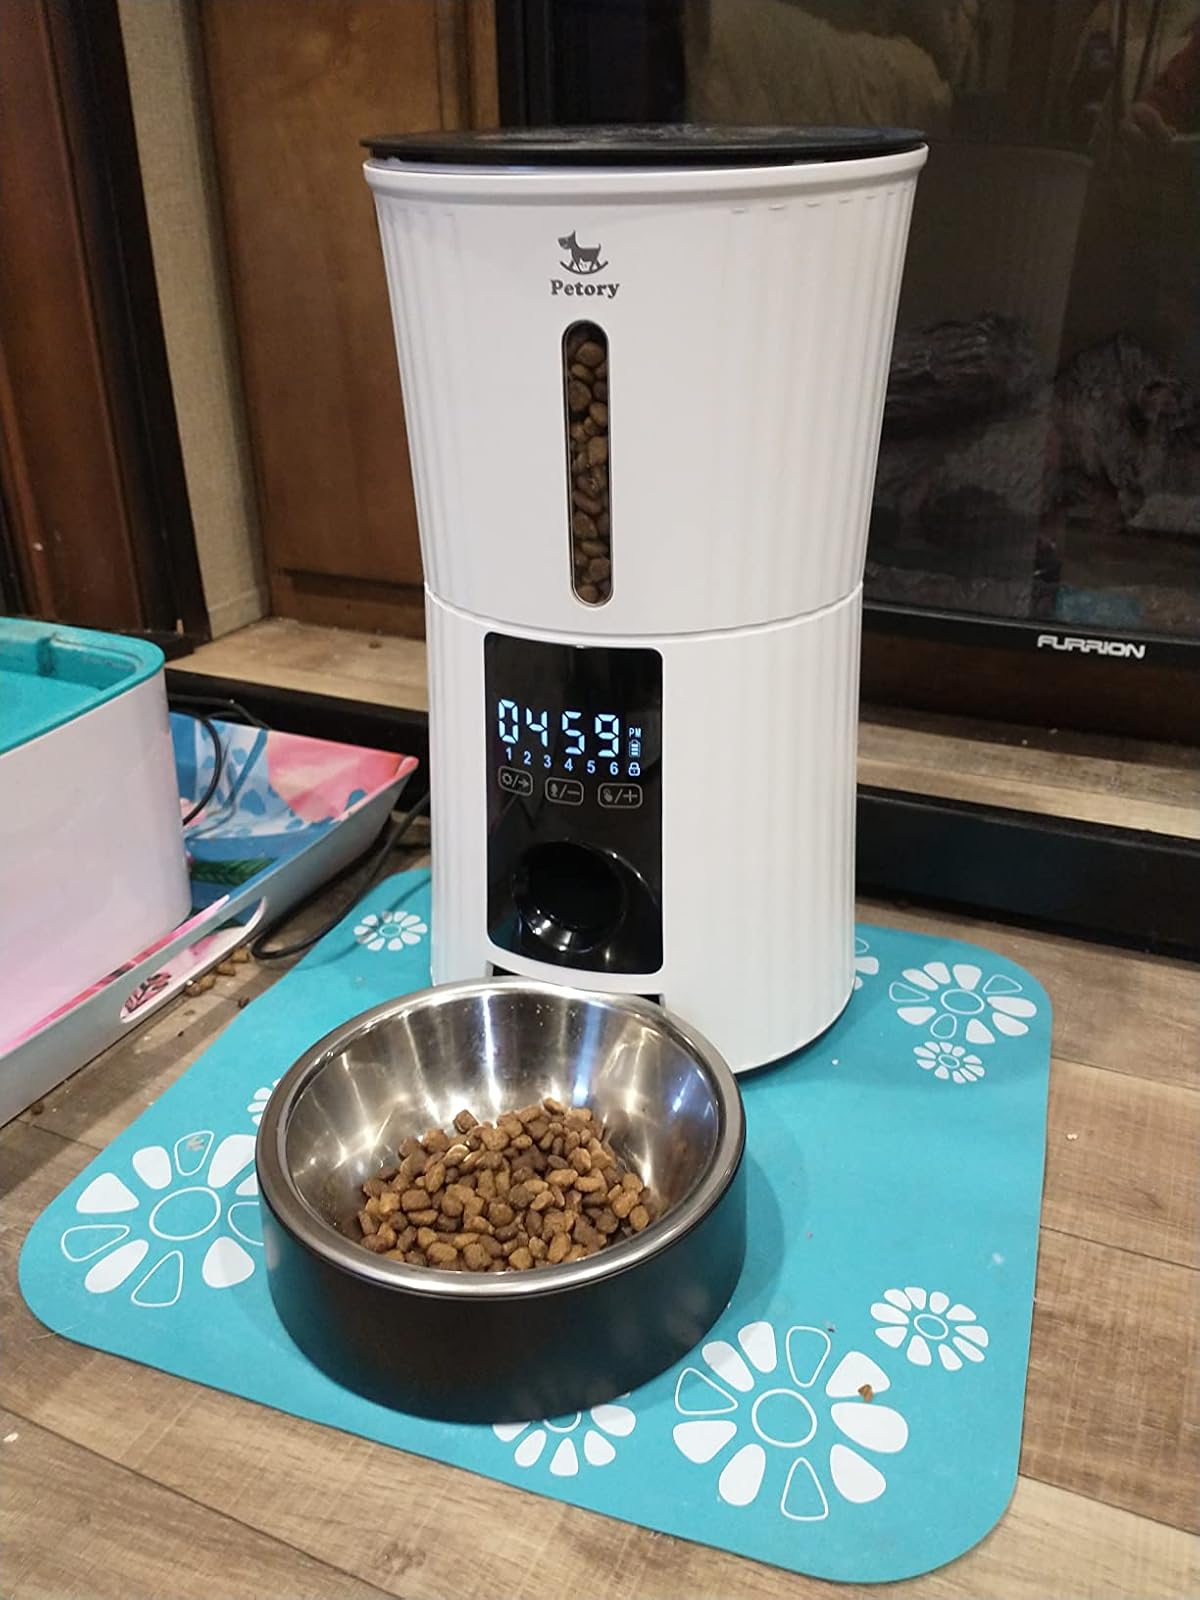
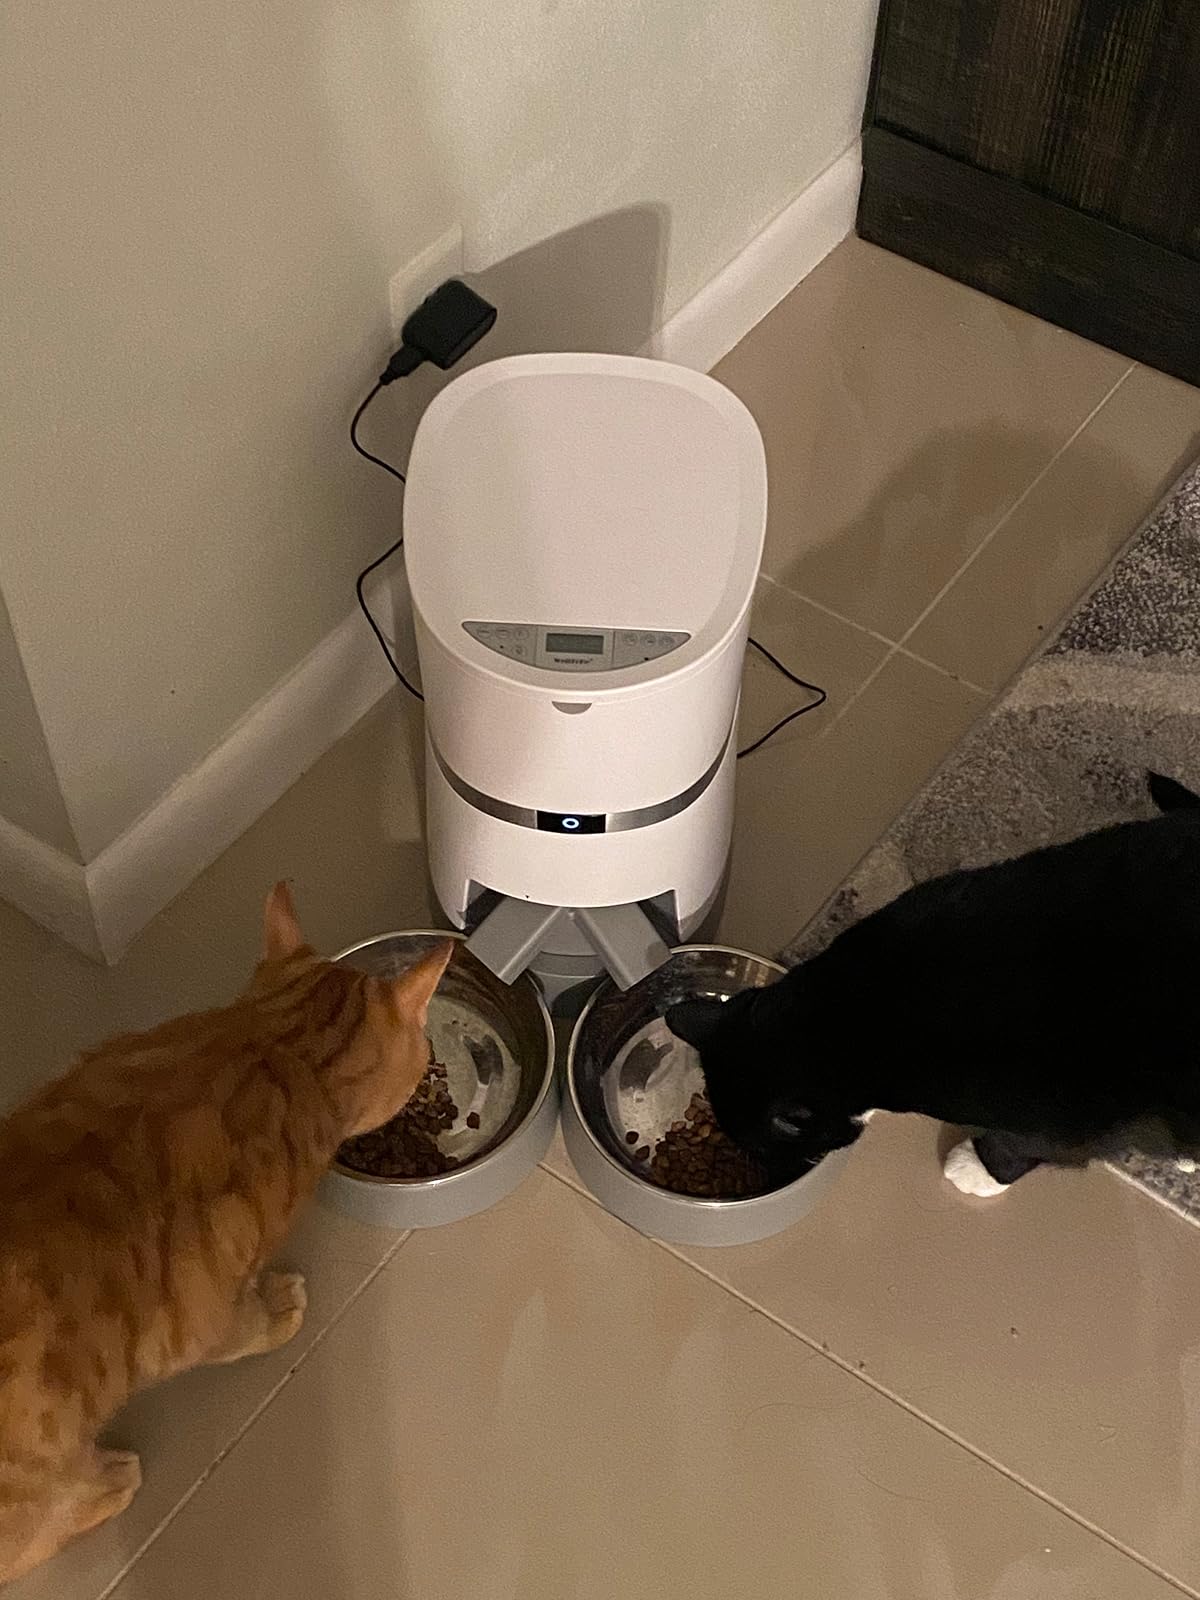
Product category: items_feeder
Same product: no